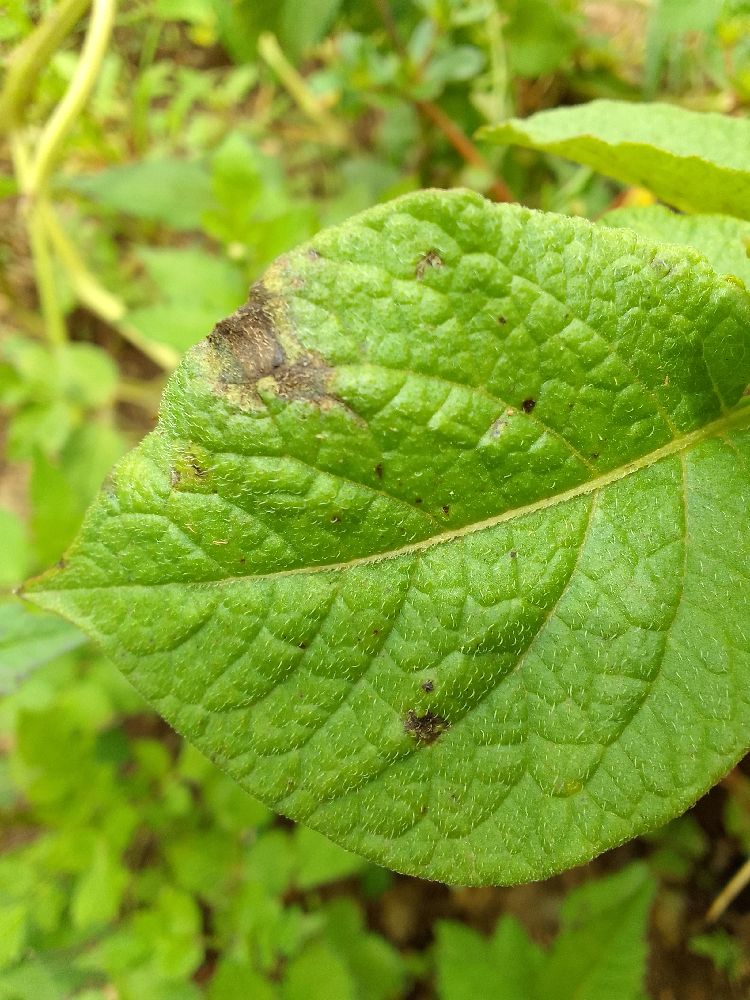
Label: Late blight